Charles Hoare (cricketer, born 1847)

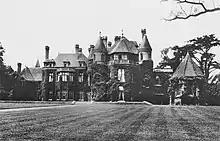
Kelsey Manor House

Hoare was born in Blackfriars in 1847; he was the son of Peter Richard Hoare, the younger and Lady Sophia Marsham (daughter of Charles Marsham, 2nd Earl of Romney). Hoare received no formal education on account of his lameness. He played cricket extensively in non-first-class matches of teams such as MCC, having become a member of the club at the age of 18 in 1865, and made his only first-class cricket appearance in 1872 for Kent County Cricket Club in a twelve-a-side match against the MCC.